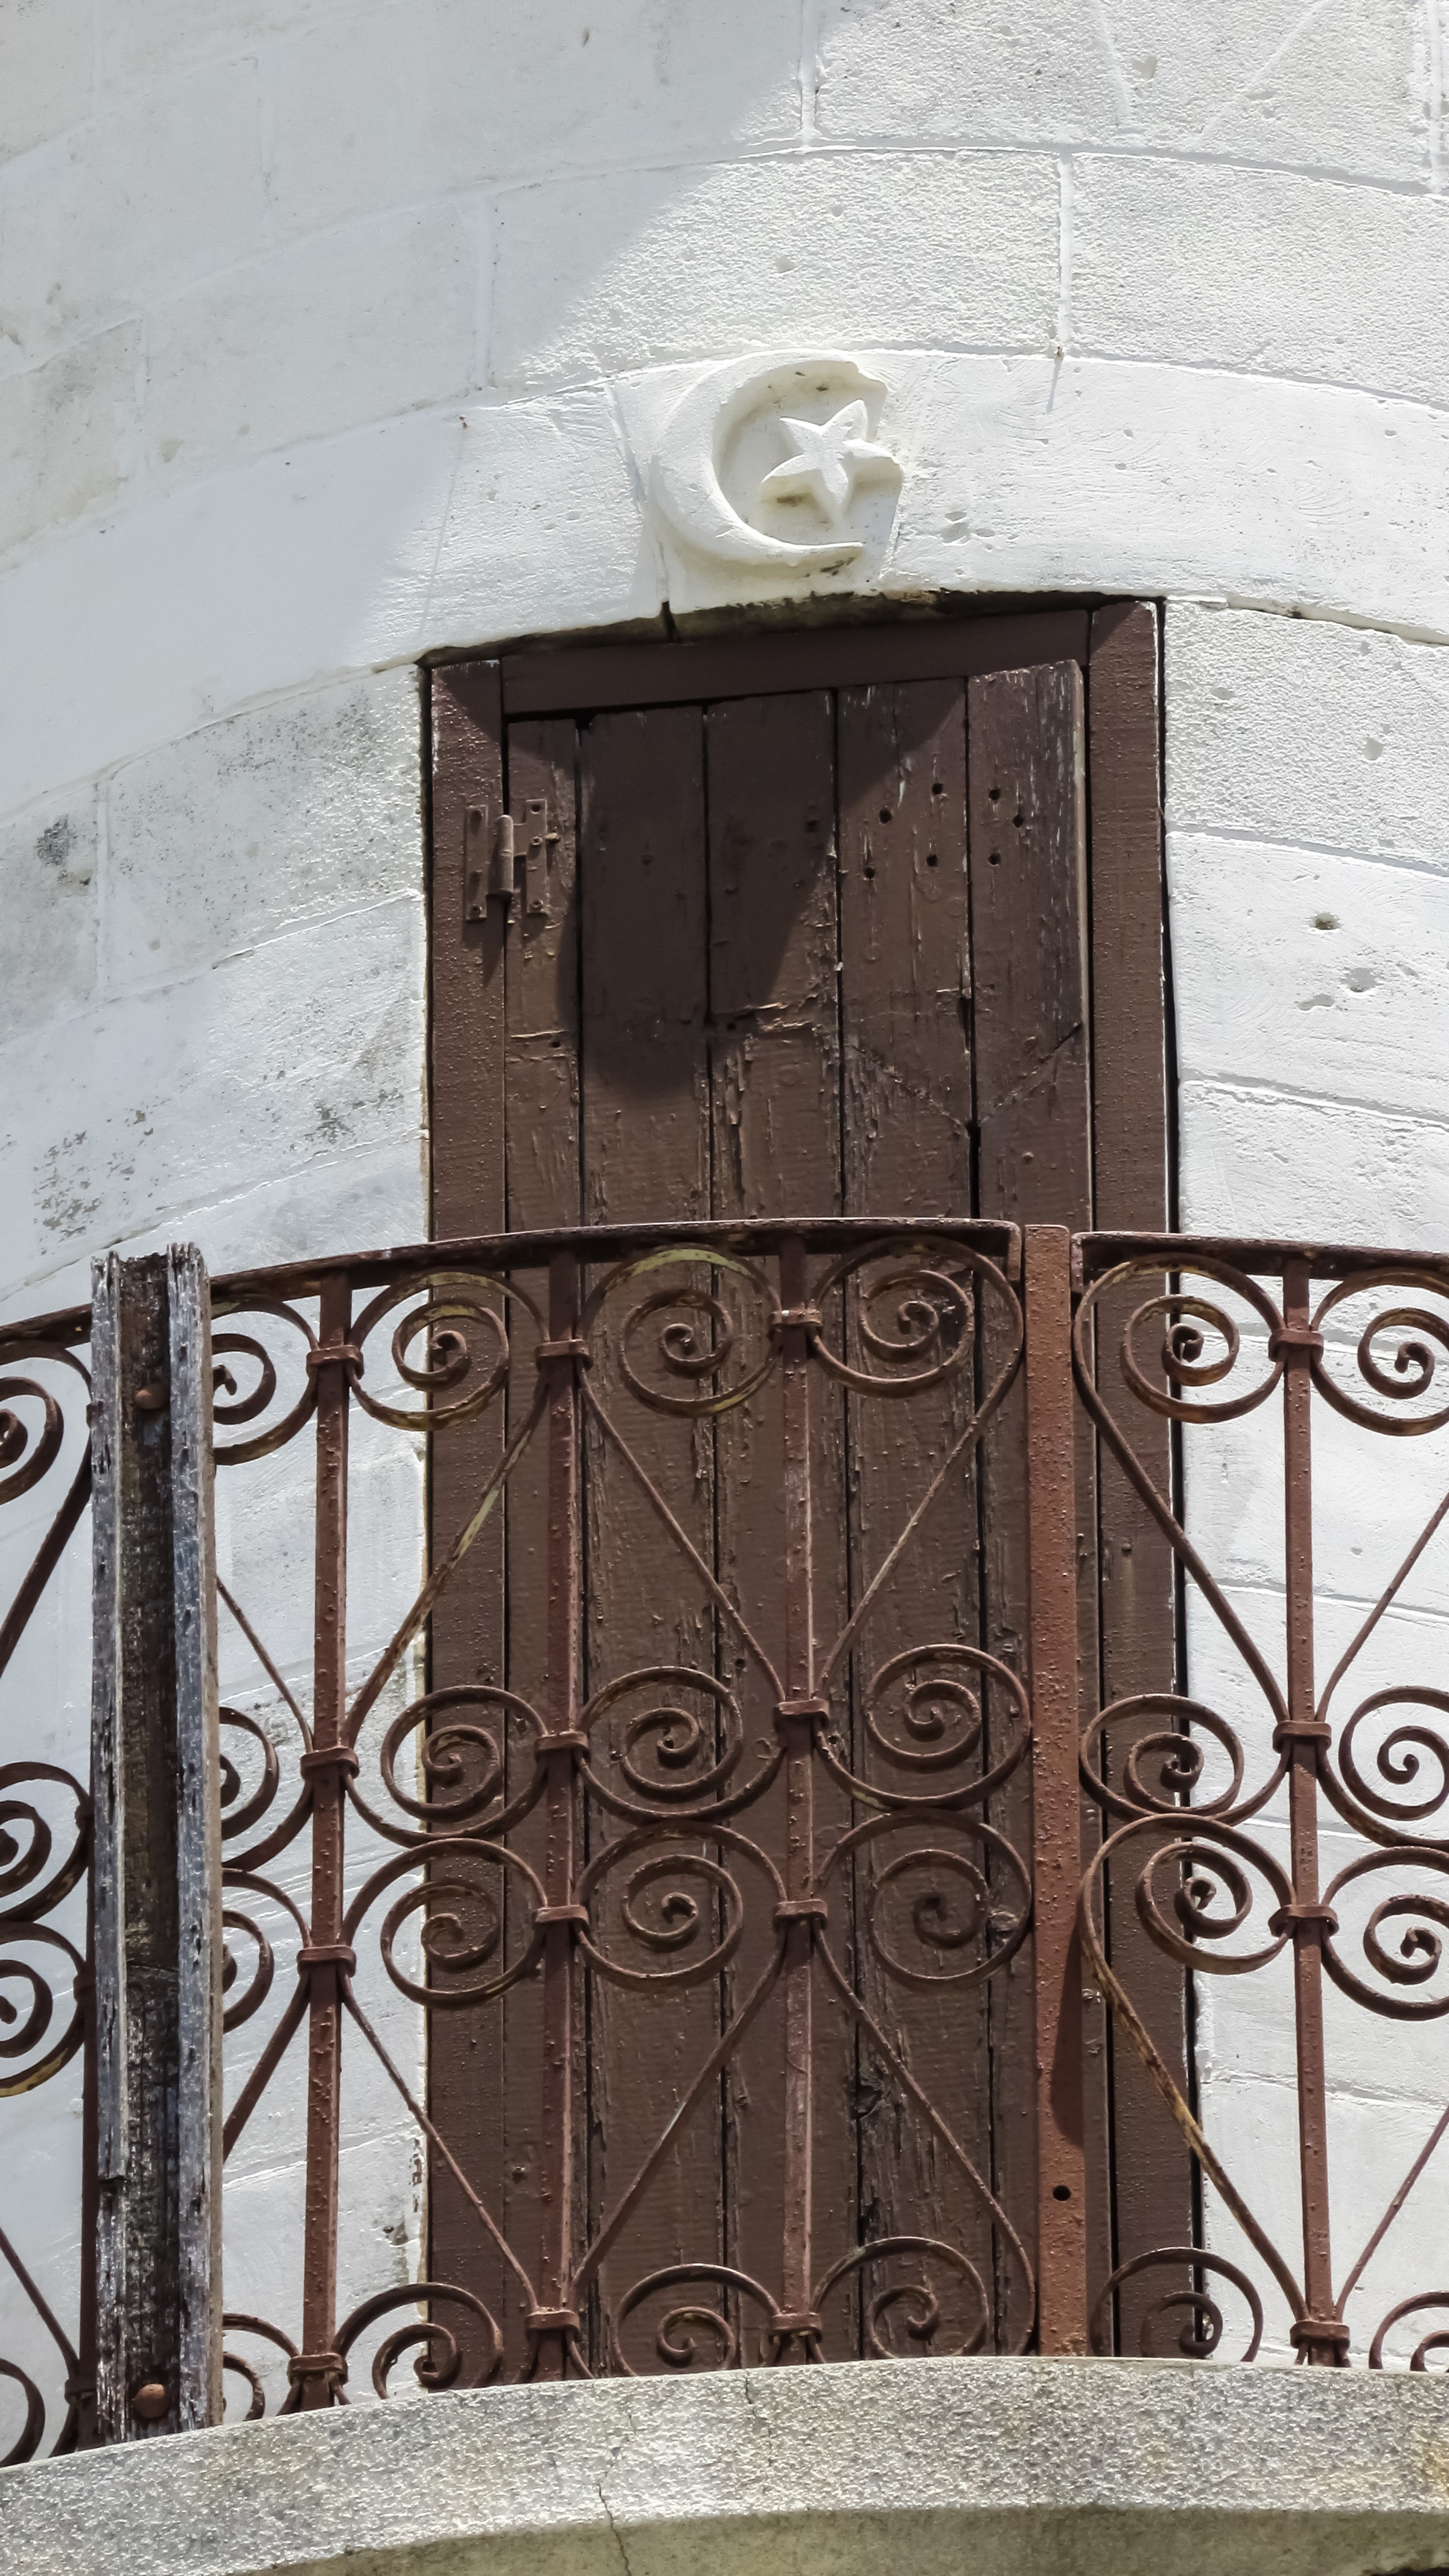
wood, window, wall, balcony, metal, religion, furniture, gate, door, material, mosque, iron, cyprus, minaret, muslim, kalo chorio